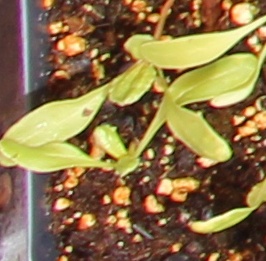
Label: Sugar beet